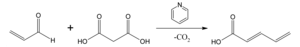
La condensation de Knoevenagel est une réaction de chimie organique dans laquelle un composé carbonylé réagit avec un équivalent de carbanion en présence d'une base faible pour former un composé carbonylé α, β-insaturé ou un composé apparenté après élimination d'une molécule d'eau.